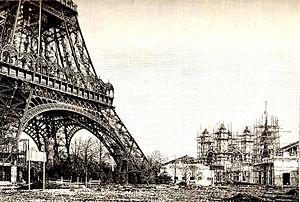
La Tour Eiffel avec cheminée, pilier sud et Palais Bolivien en construction pour l'exposition universelle de Paris de 1889, Champ-de-Mars, Paris.